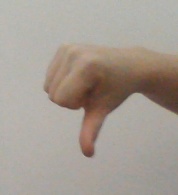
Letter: waw